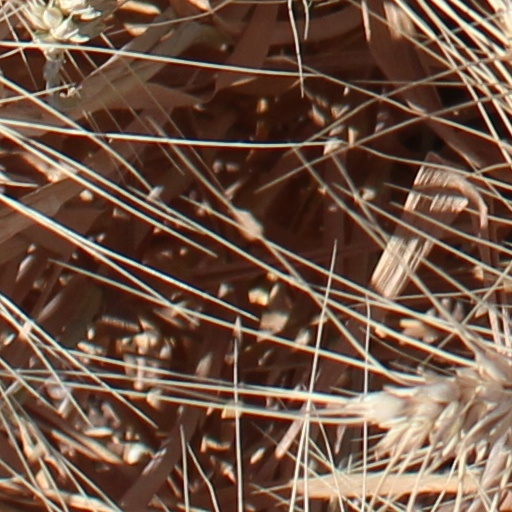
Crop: wheat